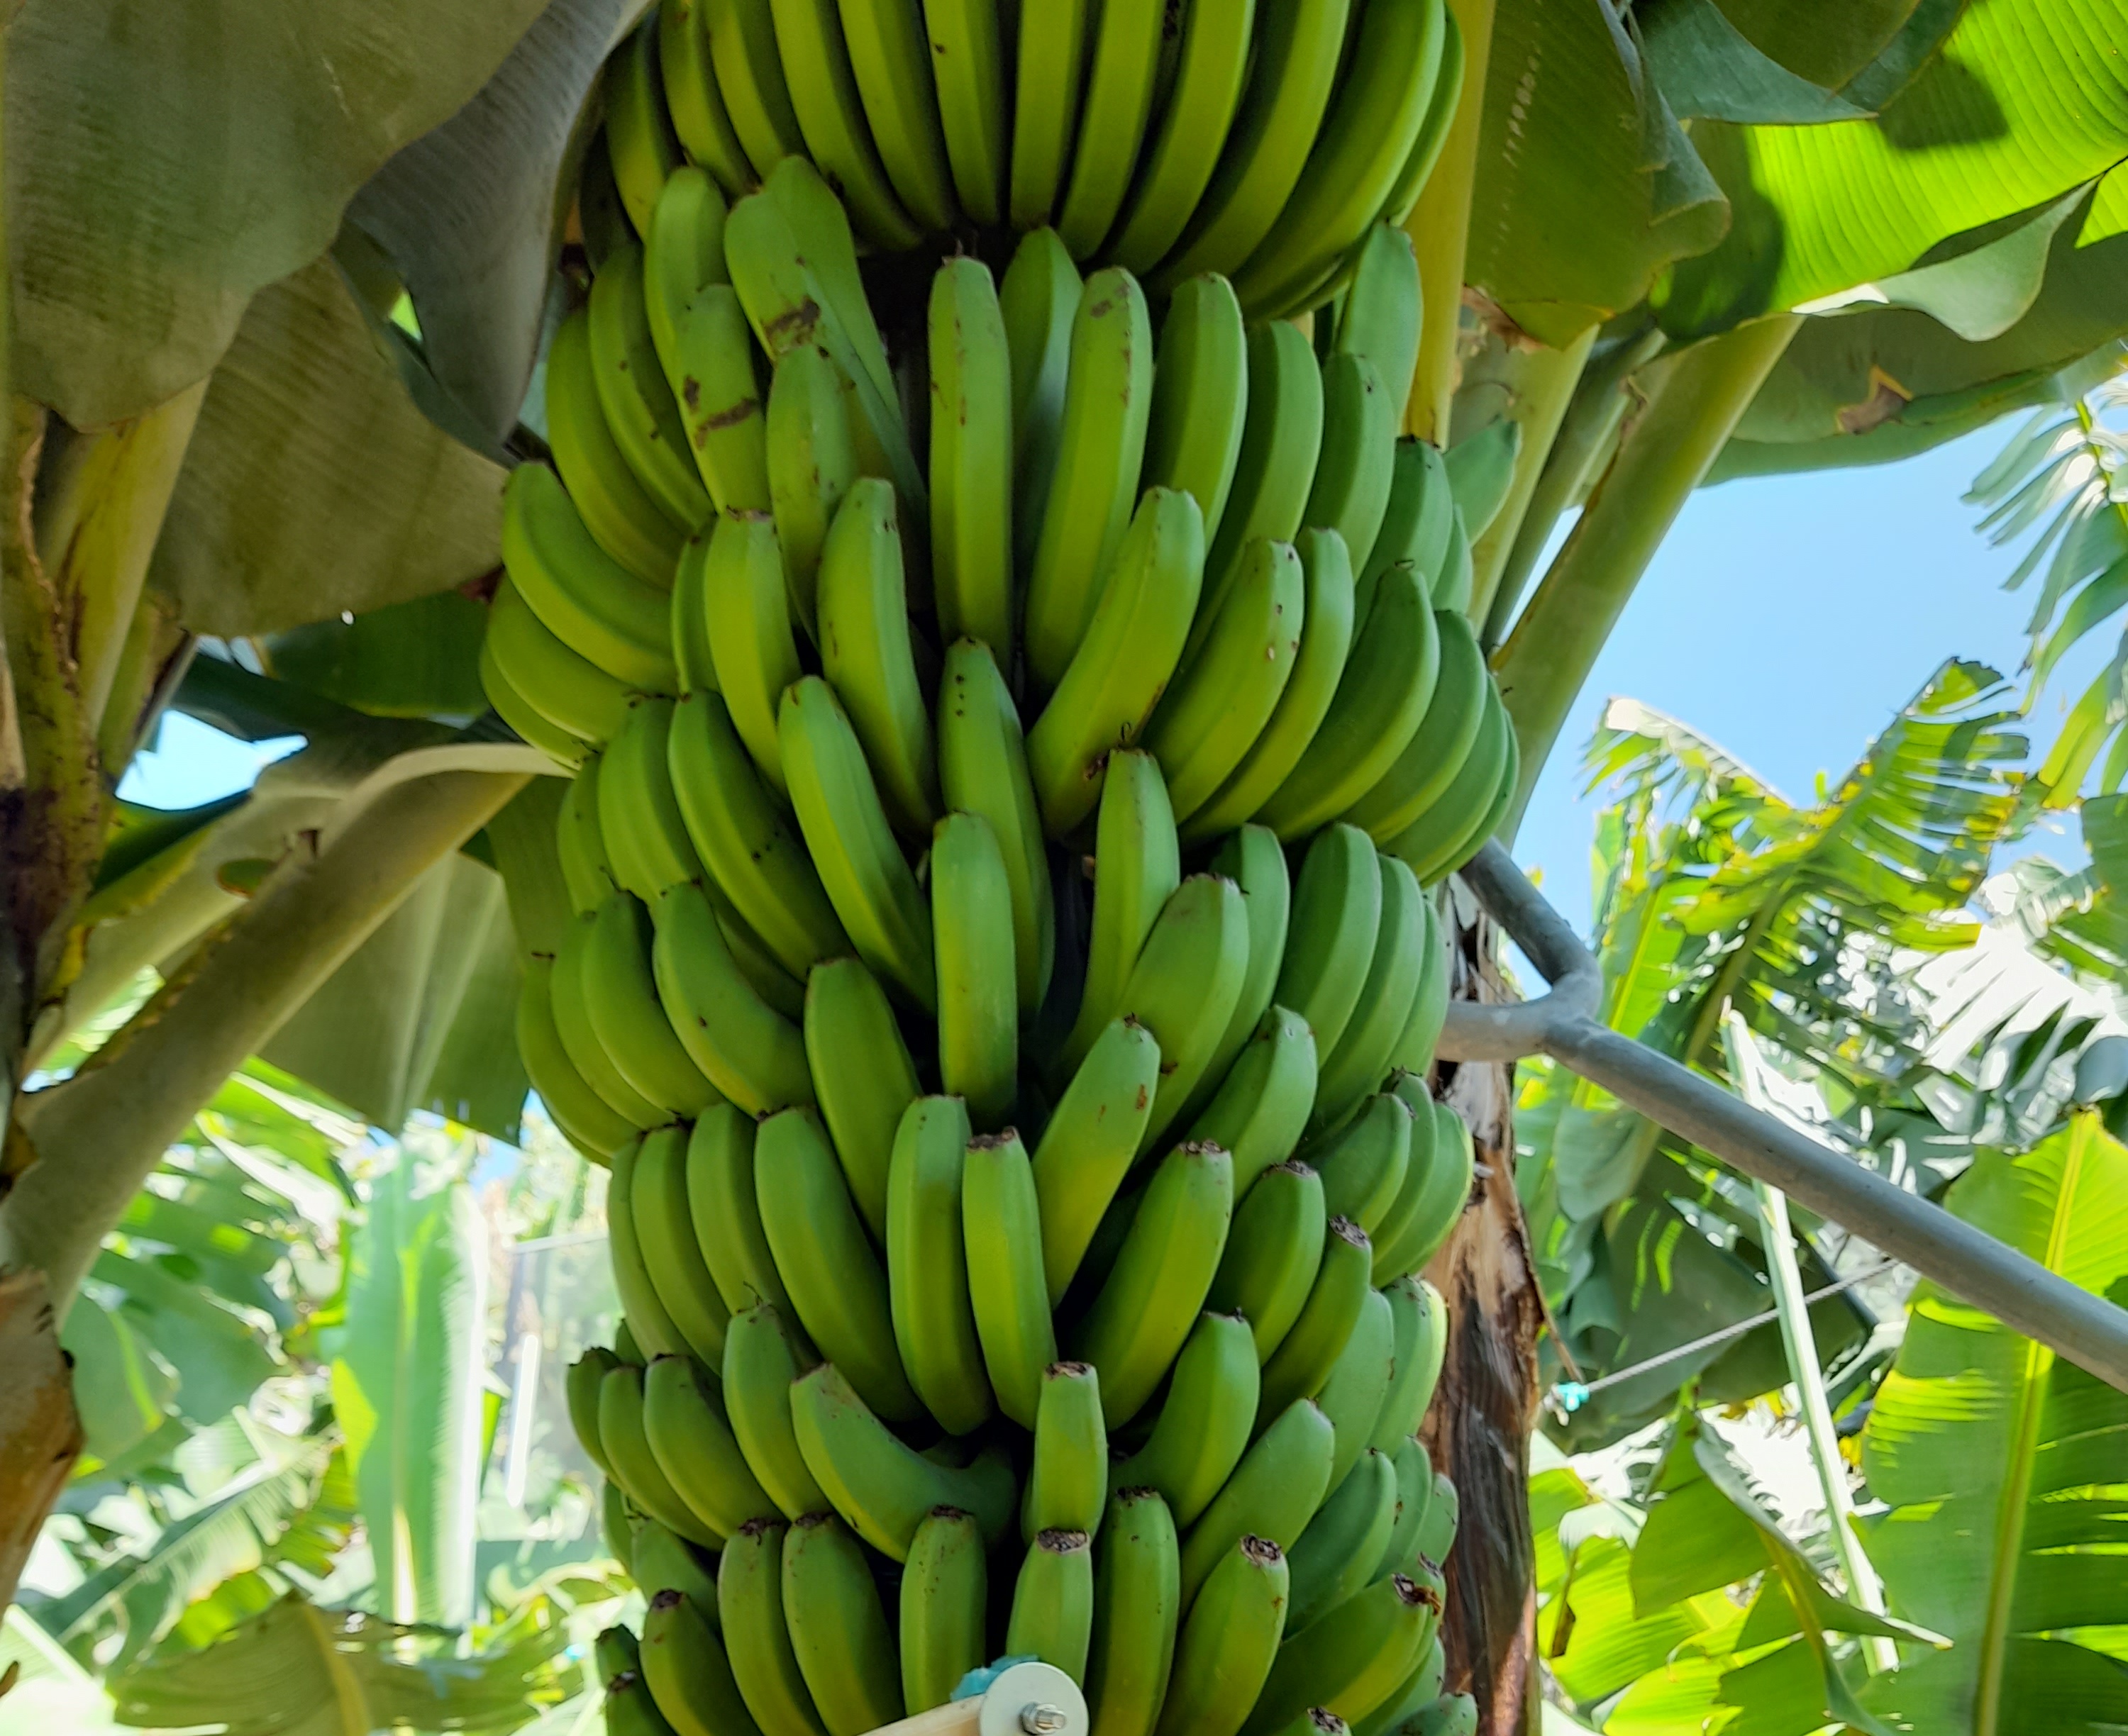
Label: Keep